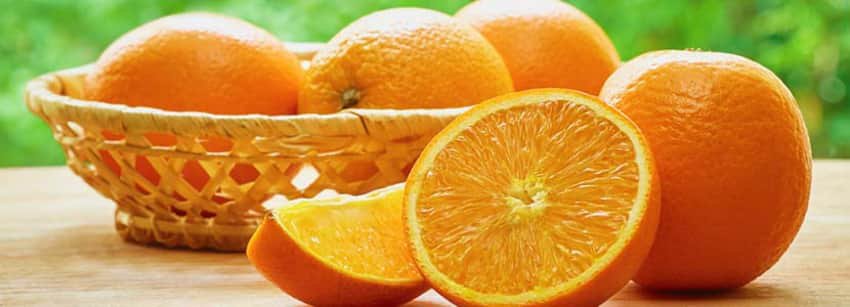
Label: Orange